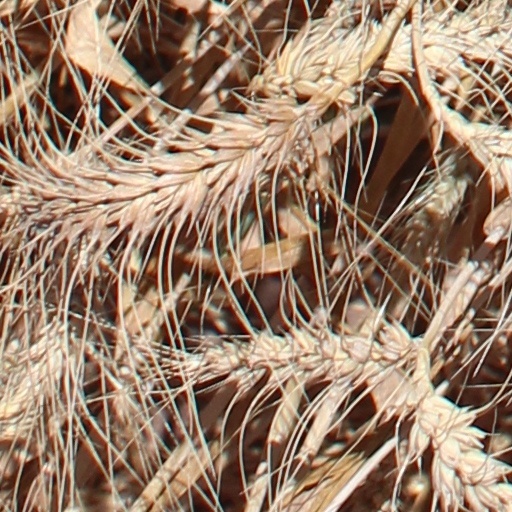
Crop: wheat